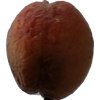
Label: peach